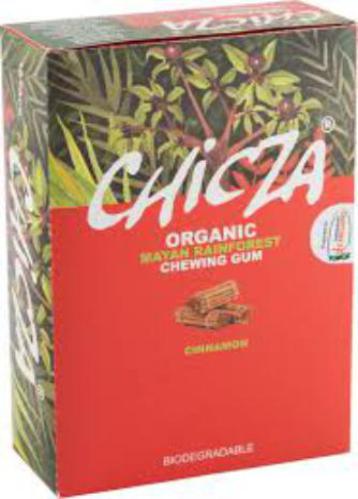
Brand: chicza
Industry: Food